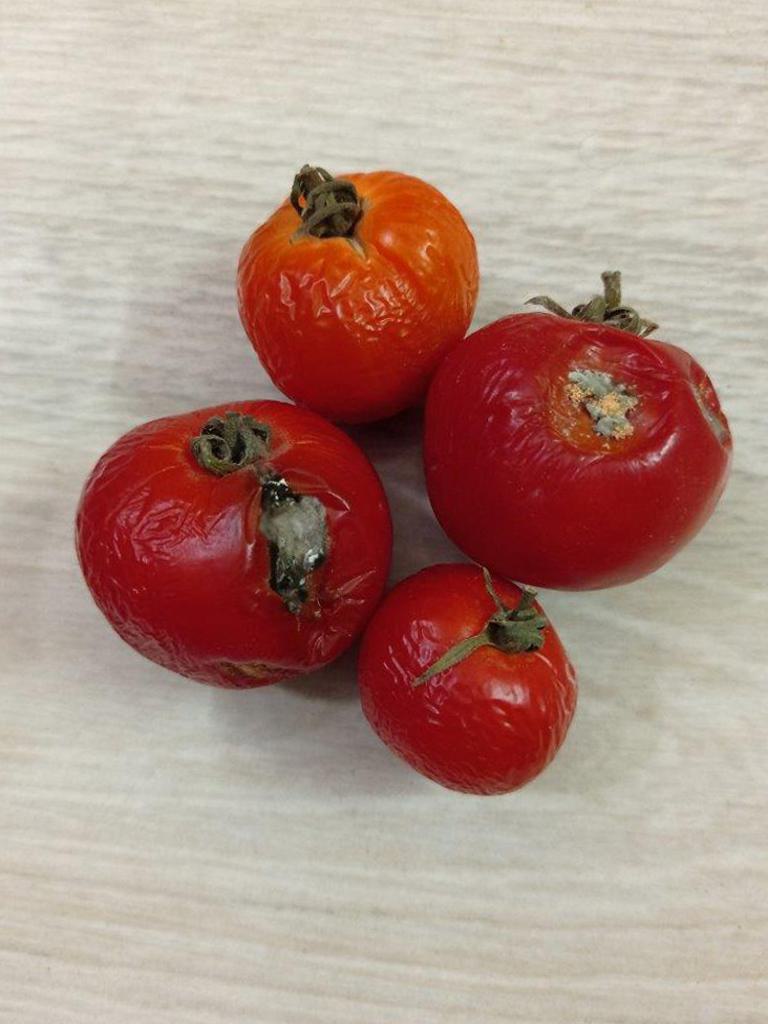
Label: Rotten